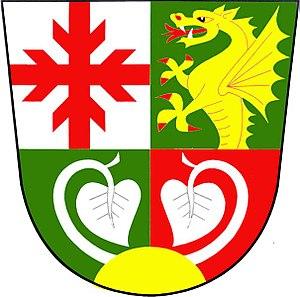
Chlum est une commune du district et de la région de Liberec, en République tchèque. Sa population s'élevait à 242 habitants en 2018.